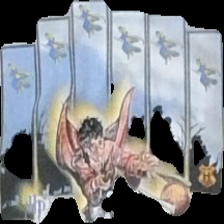
View: front
Type: T-shirt
Category: Unisex
Brand: Not in the list
Brand text on label: harry potter
Colors: Grey, Blue, Red
Material: unknown
Pattern: Other
Cut: Regular
Size: L
Stains: Minor
Price range: <50
Recommended usage: Reuse